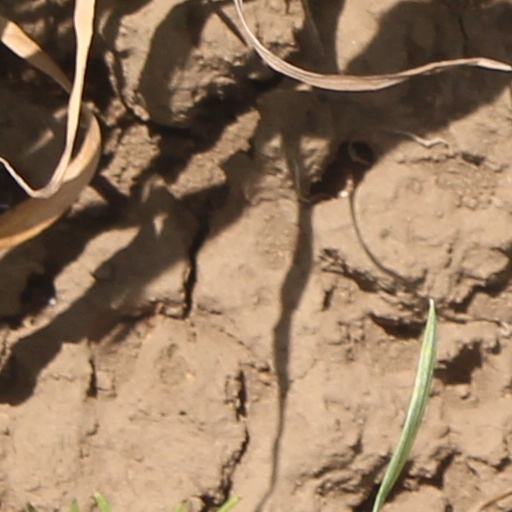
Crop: wheat